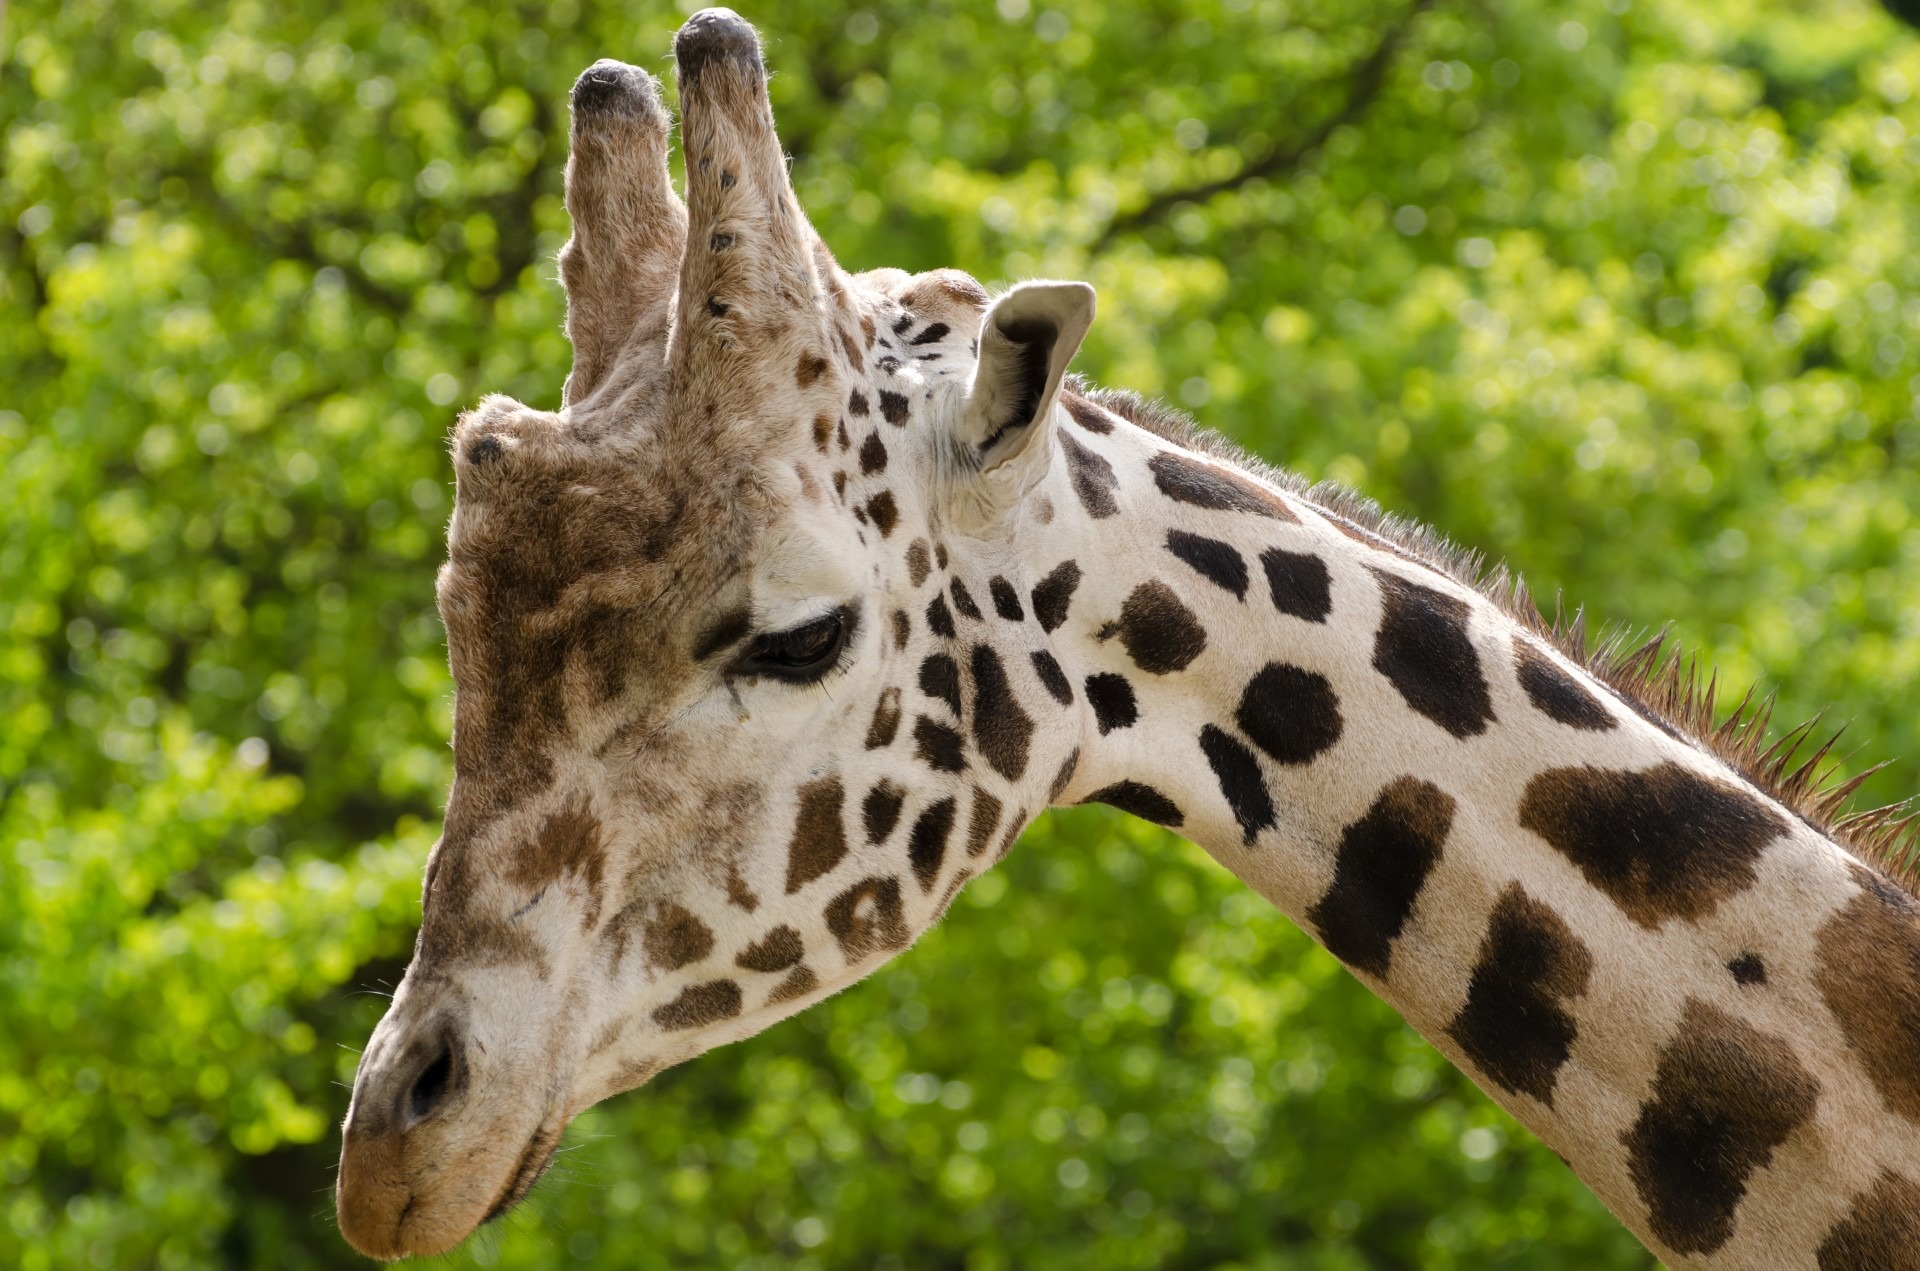
animal, wildlife, zoo, pattern, africa, mammal, fauna, close up, giraffe, snout, vertebrate, safari, herbivore, giraffidae